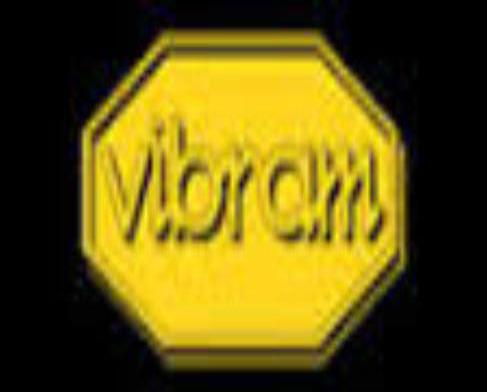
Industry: Clothes